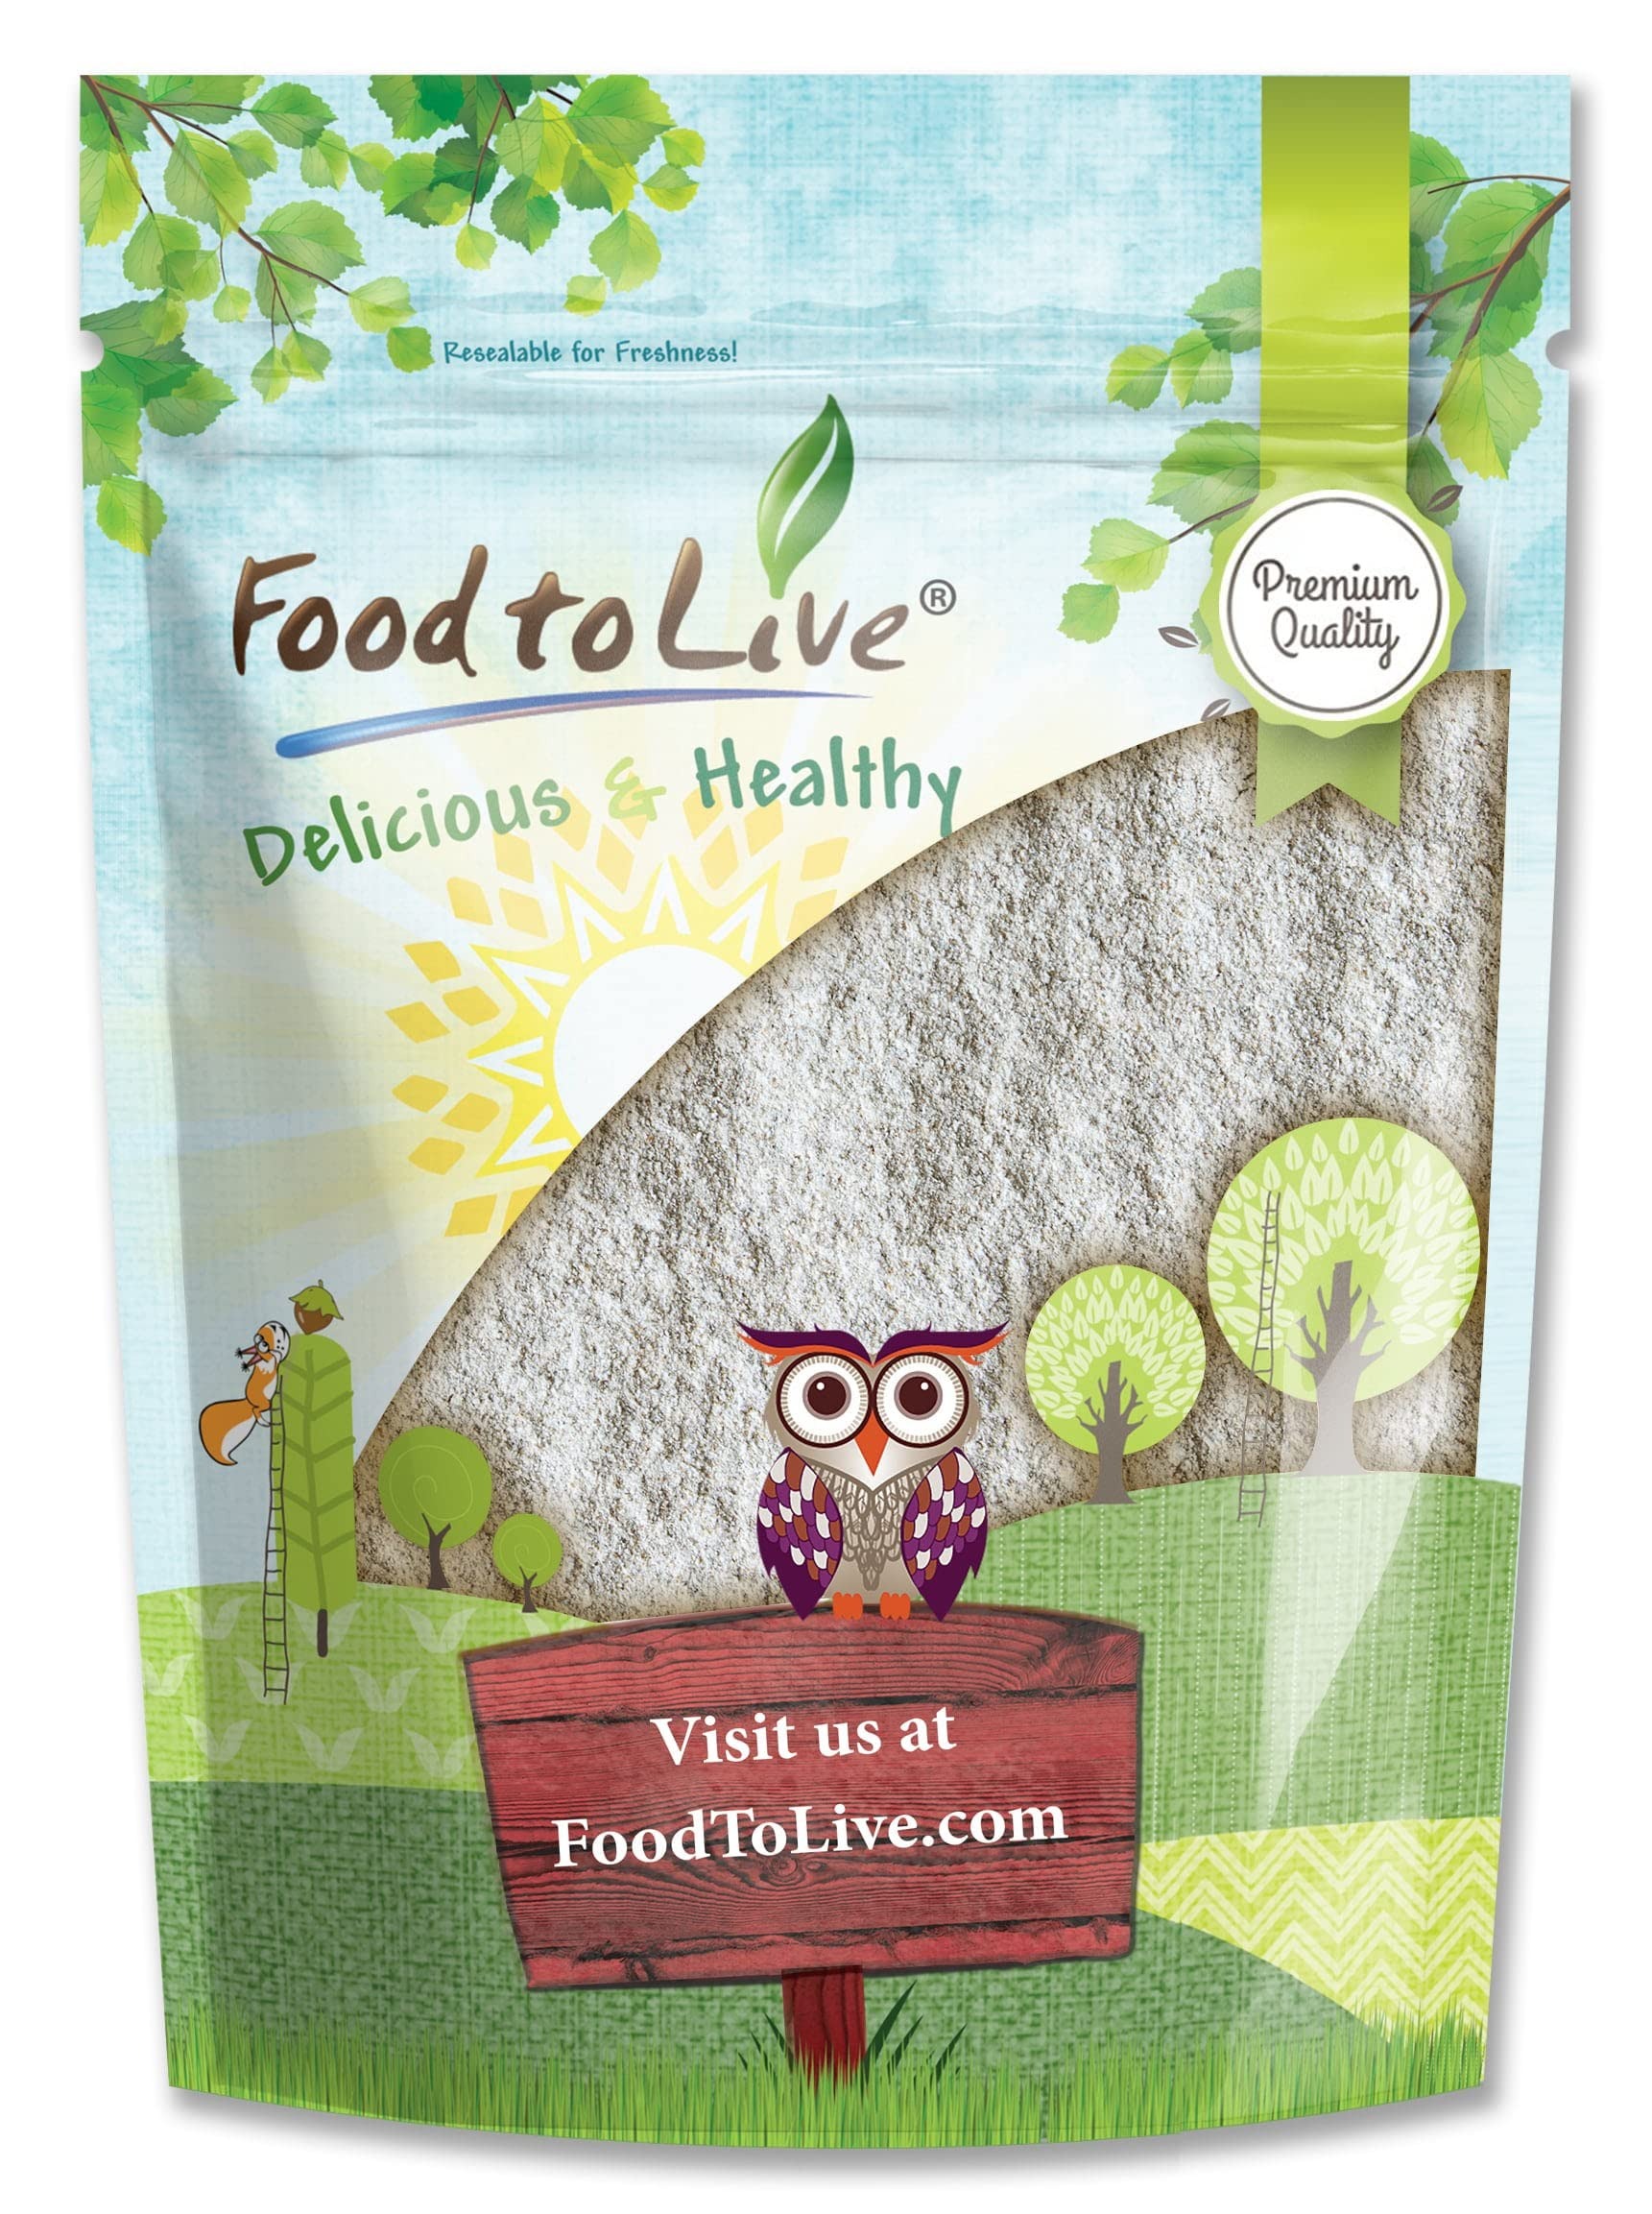
Item Name: Food to Live Rye Flour, 1 Pound – Stone Ground from Whole Grain Rye Berries, Kosher, Vegan, Bulk, Great for Bread Baking, Product of the USA
Bullet Point 1: ✔️PREMIUM QUALITY: Food to Live Rye Flour is a top-quality product and 100% natural.
Bullet Point 2: ✔️GOOD CHOICE FOR BAKING: Great for baking a variety of vegan cakes and cookies.
Bullet Point 3: ✔️FULL OF BENEFITS: Food to Live Rye Flour contains a wide range of vitamins and minerals.
Bullet Point 4: ✔️GREAT IN WEIGHT MANAGEMENT: Rye Flour has fiber and nutrients, although low in calories.
Bullet Point 5: ✔️LOW GLYCEMIC INDEX: Rye Flour has a low glycemic index.
Value: 16.0
Unit: Ounce

Price: 11.99